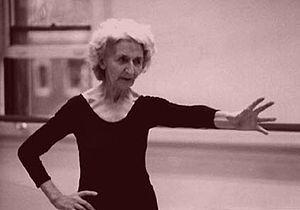
Irmgard Bartenieff est une théoricienne de la danse, danseuse, chorégraphe, physiothérapeute et pionnière de la danse-thérapie. Élève de Rudolf Laban, elle a mené également une analyse interculturelle de la danse et a généré une nouvelle vision des possibilités du mouvement humain et de la pratique du mouvement. À partir de son expérience de l'application des concepts de Rudolf Laban à la réadaptation des personnes touchées par la polio dans les années 1940, elle a élaboré ses propres méthodes et exercices de mouvement.